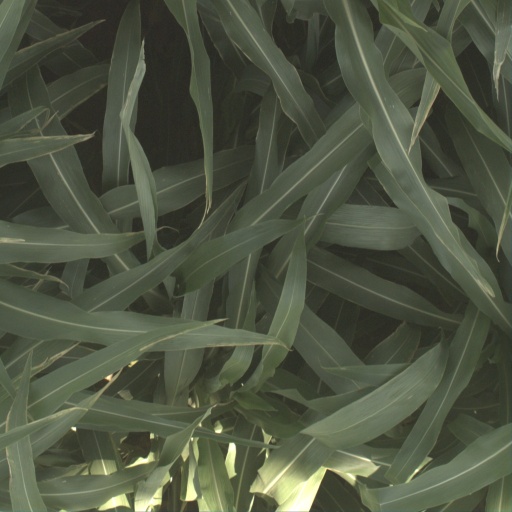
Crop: sorghum